Pader Watan

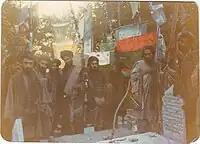
Members of the Pader-Watan, during a funeral procession, 1986

The Pader Watan were local counter-guerrilla organizations employed by the Soviet Union and their ally the Democratic Republic of Afghanistan (DRA). The first Pader Watan unit appeared in 1983, it is unclear if they were active before this.